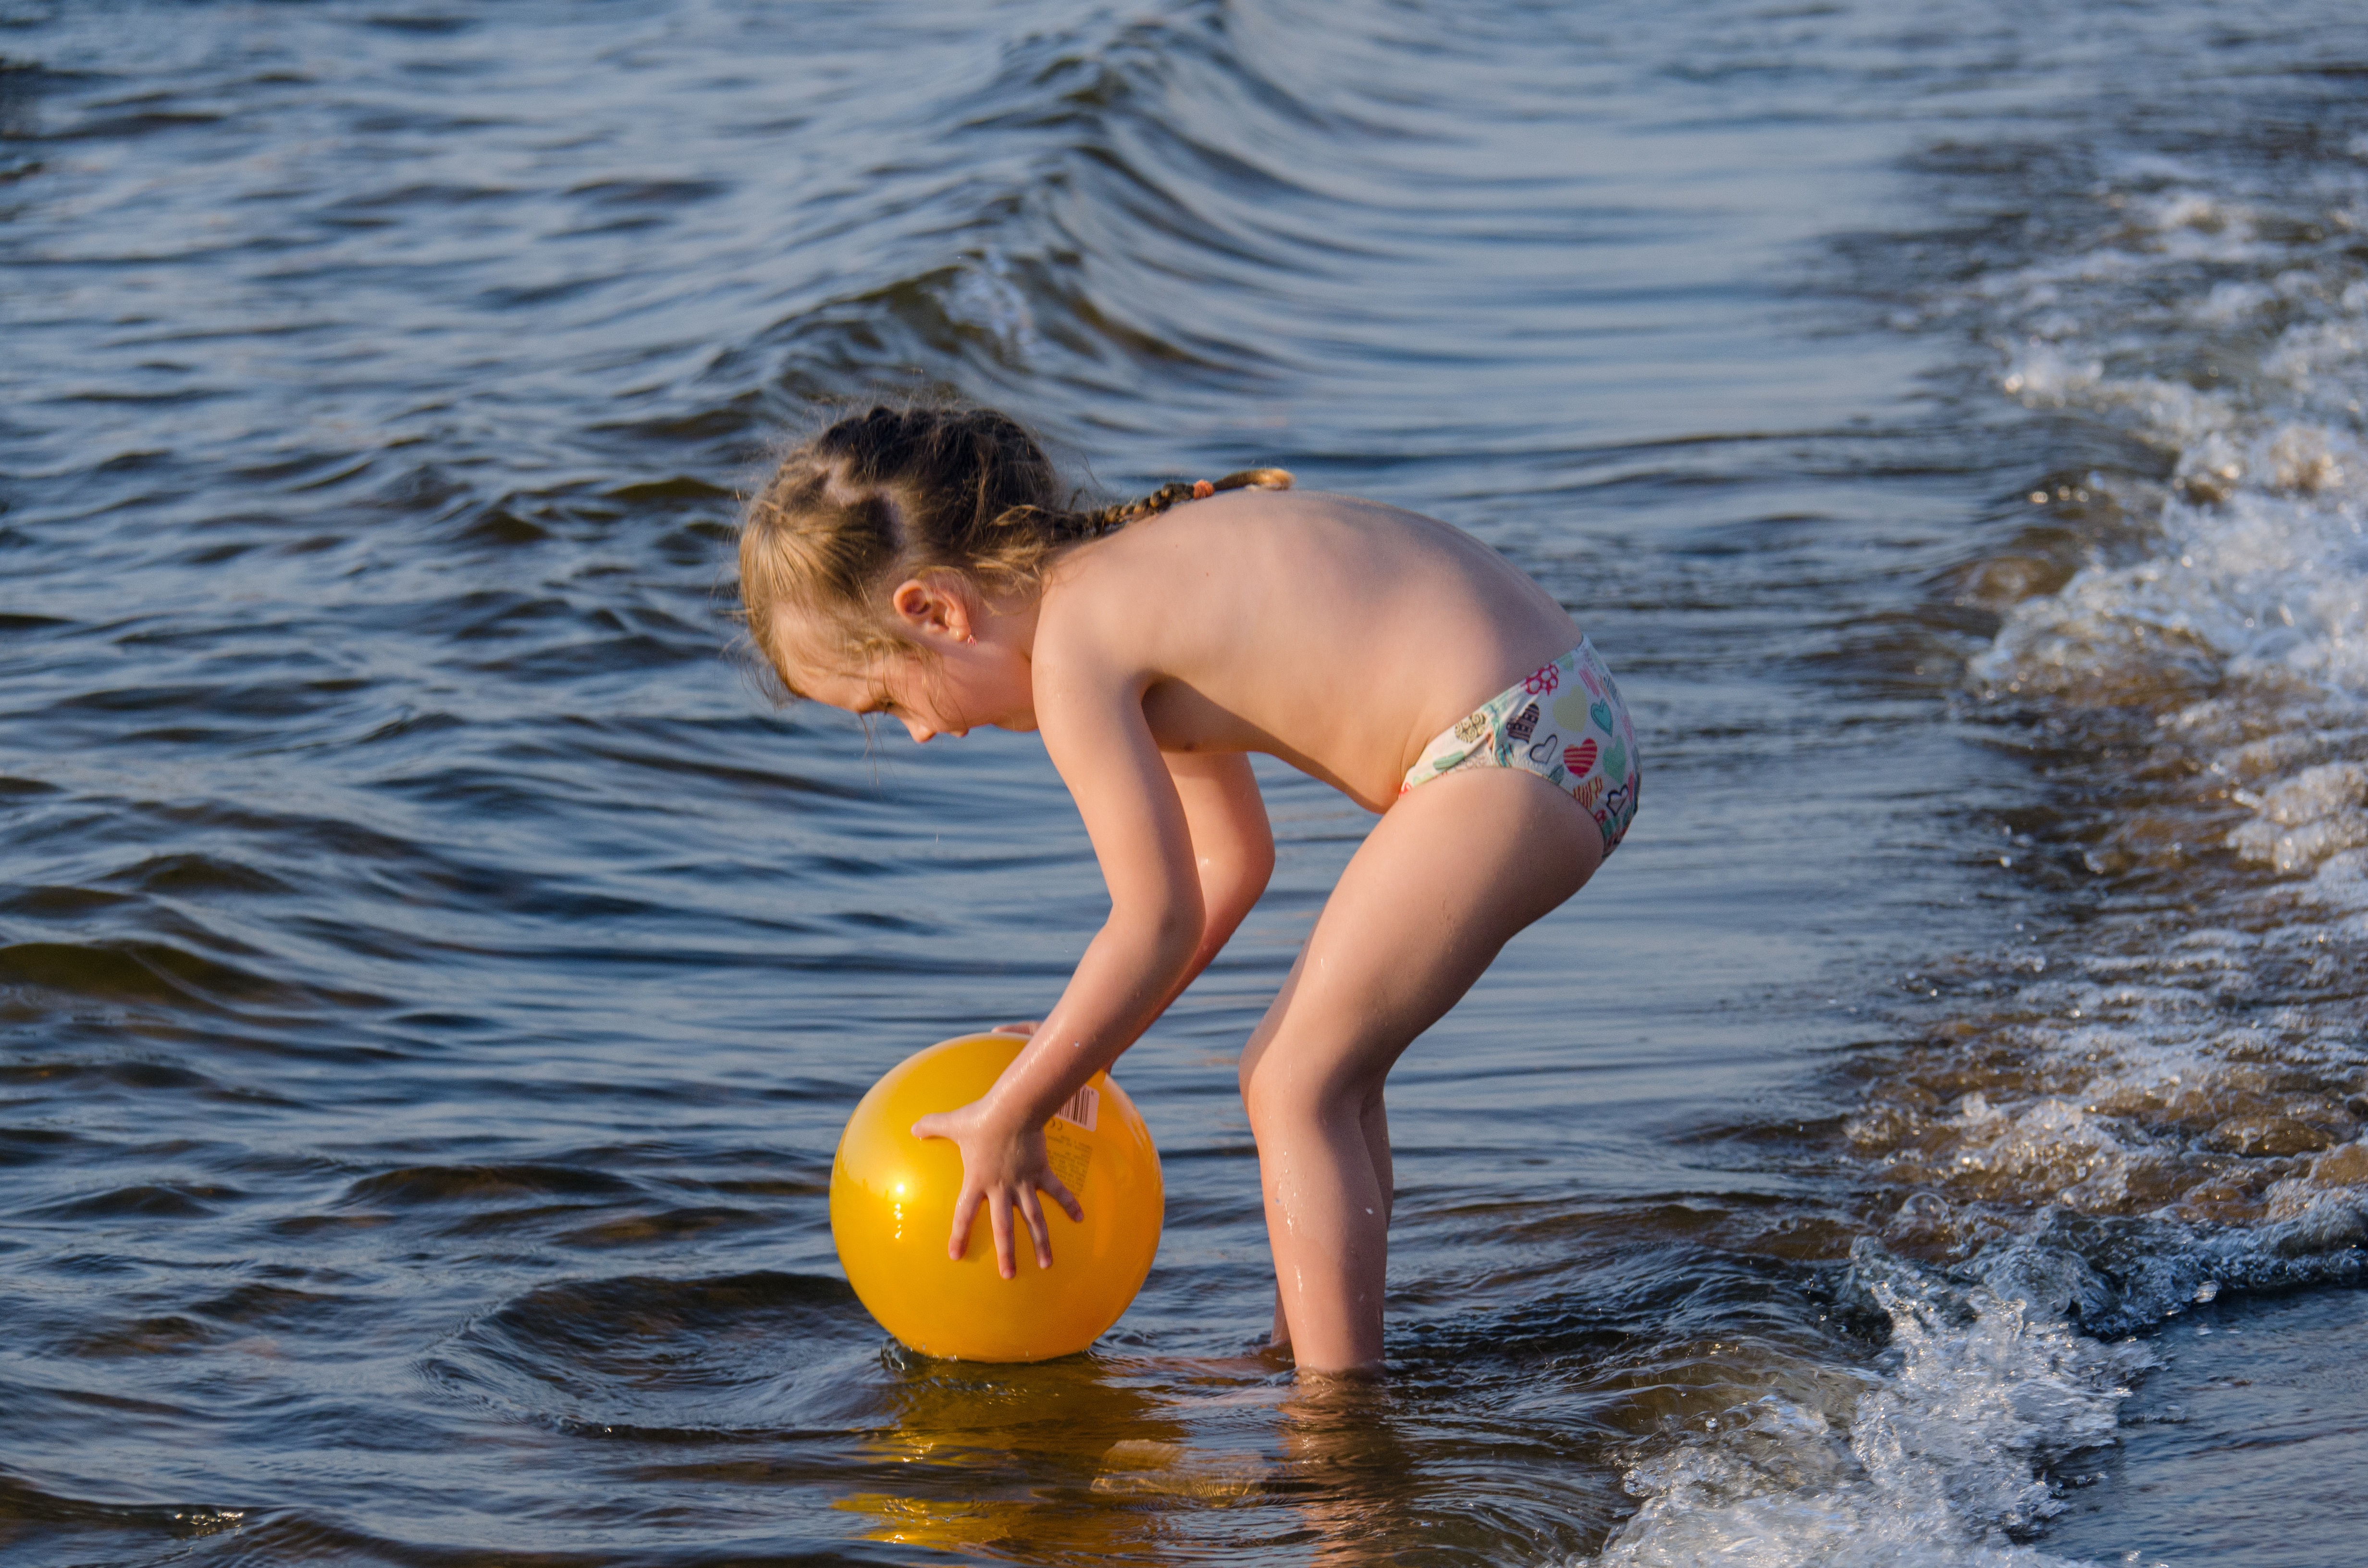
beach, sea, water, person, girl, game, wave, kid, river, summer, vacation, male, season, swimming, kids, fun, sandy beach, sunny day, open water swimming